Agriculture in Iran

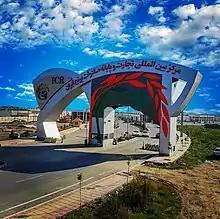
Iran's rice Export and Trading terminal at Amol

Agricultural exports stood at $1.2 billion in 2004-5 and $2.6 billion in 2007–8. Major agricultural exports include fresh and dried fruits, nuts, animal hides, processed foods, caviar and spices. Pistachio, raisins, dates and saffron are the first four export products, from the viewpoint of value. Close to 8 million tons of agricultural products are exported annually (2008). But according to the Central Bank of Iran, only 3.2 million tons of "agricultural products" were exported in 2008 with a total value of $3.2 billion "which showed a 6.1 percent increase over the previous year". Agricultural and food stuff exports in years 2012-13 ending 21 March stood at $5.2 billion.